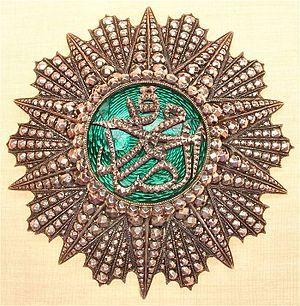
Le Nichan Iftikhar ou Nichan al Iftikhar est un ancien ordre honorifique tunisien souhaité entre 1835 et 1837 par Moustapha Bey et réellement formalisé au début du règne de son fils et successeur Ahmed Iᵉʳ Bey, bey de Tunis de 1837 à 1855. Ce premier ordre tunisien en raison de sa date de création est attribué pour récompenser des services civils et militaires aussi bien aux ressortissants tunisiens qu'étrangers. Il est décerné jusqu'à l'abolition de la monarchie husseinite le 25 juillet 1957.